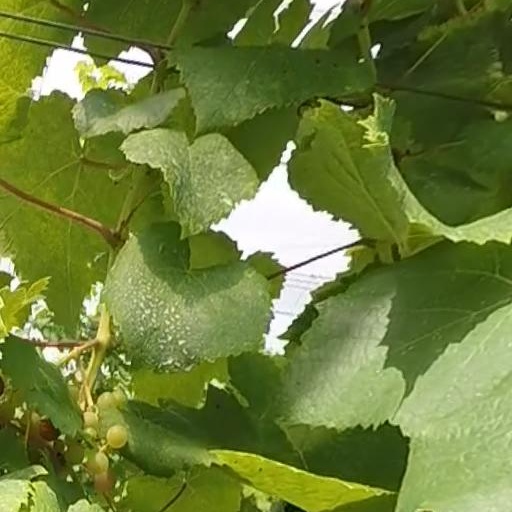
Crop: grape